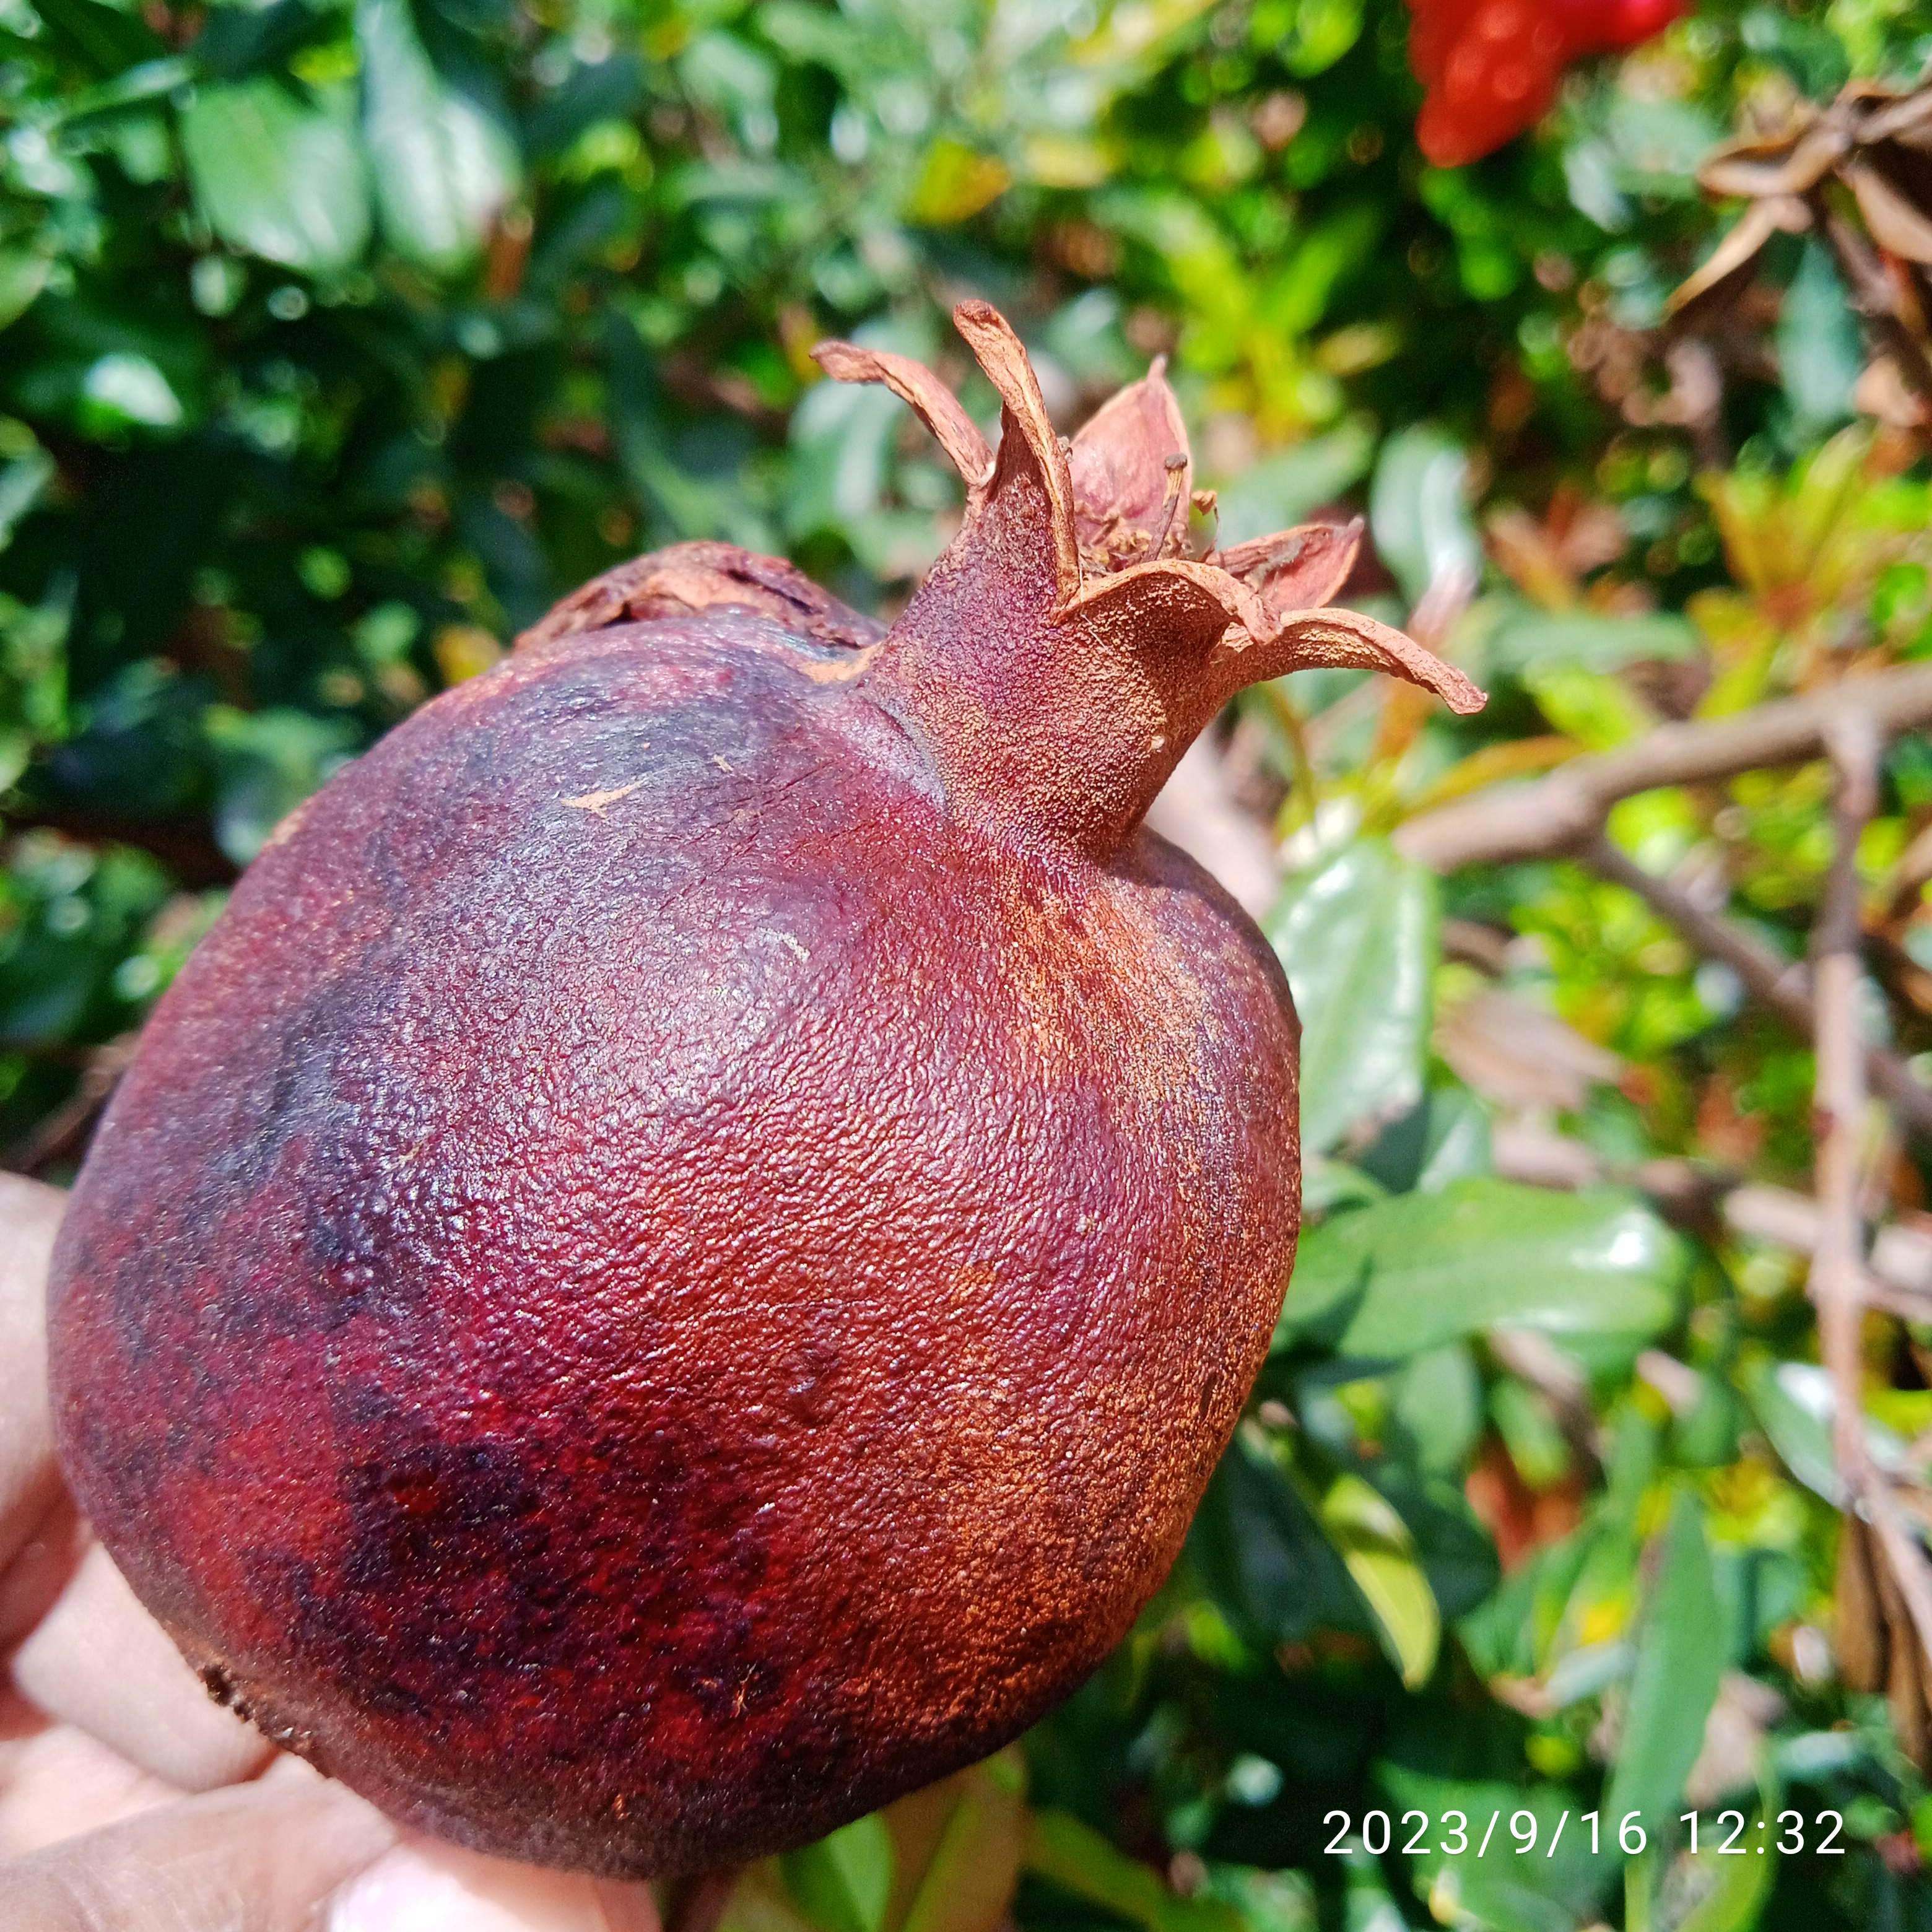
Label: Alternaria